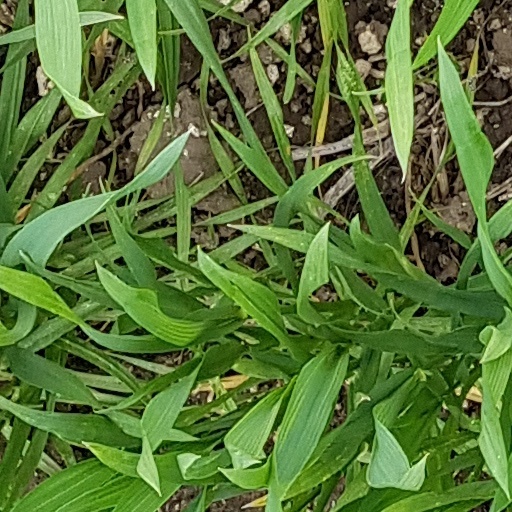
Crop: wheat